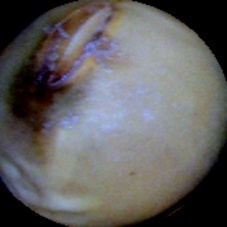
Label: Spotted